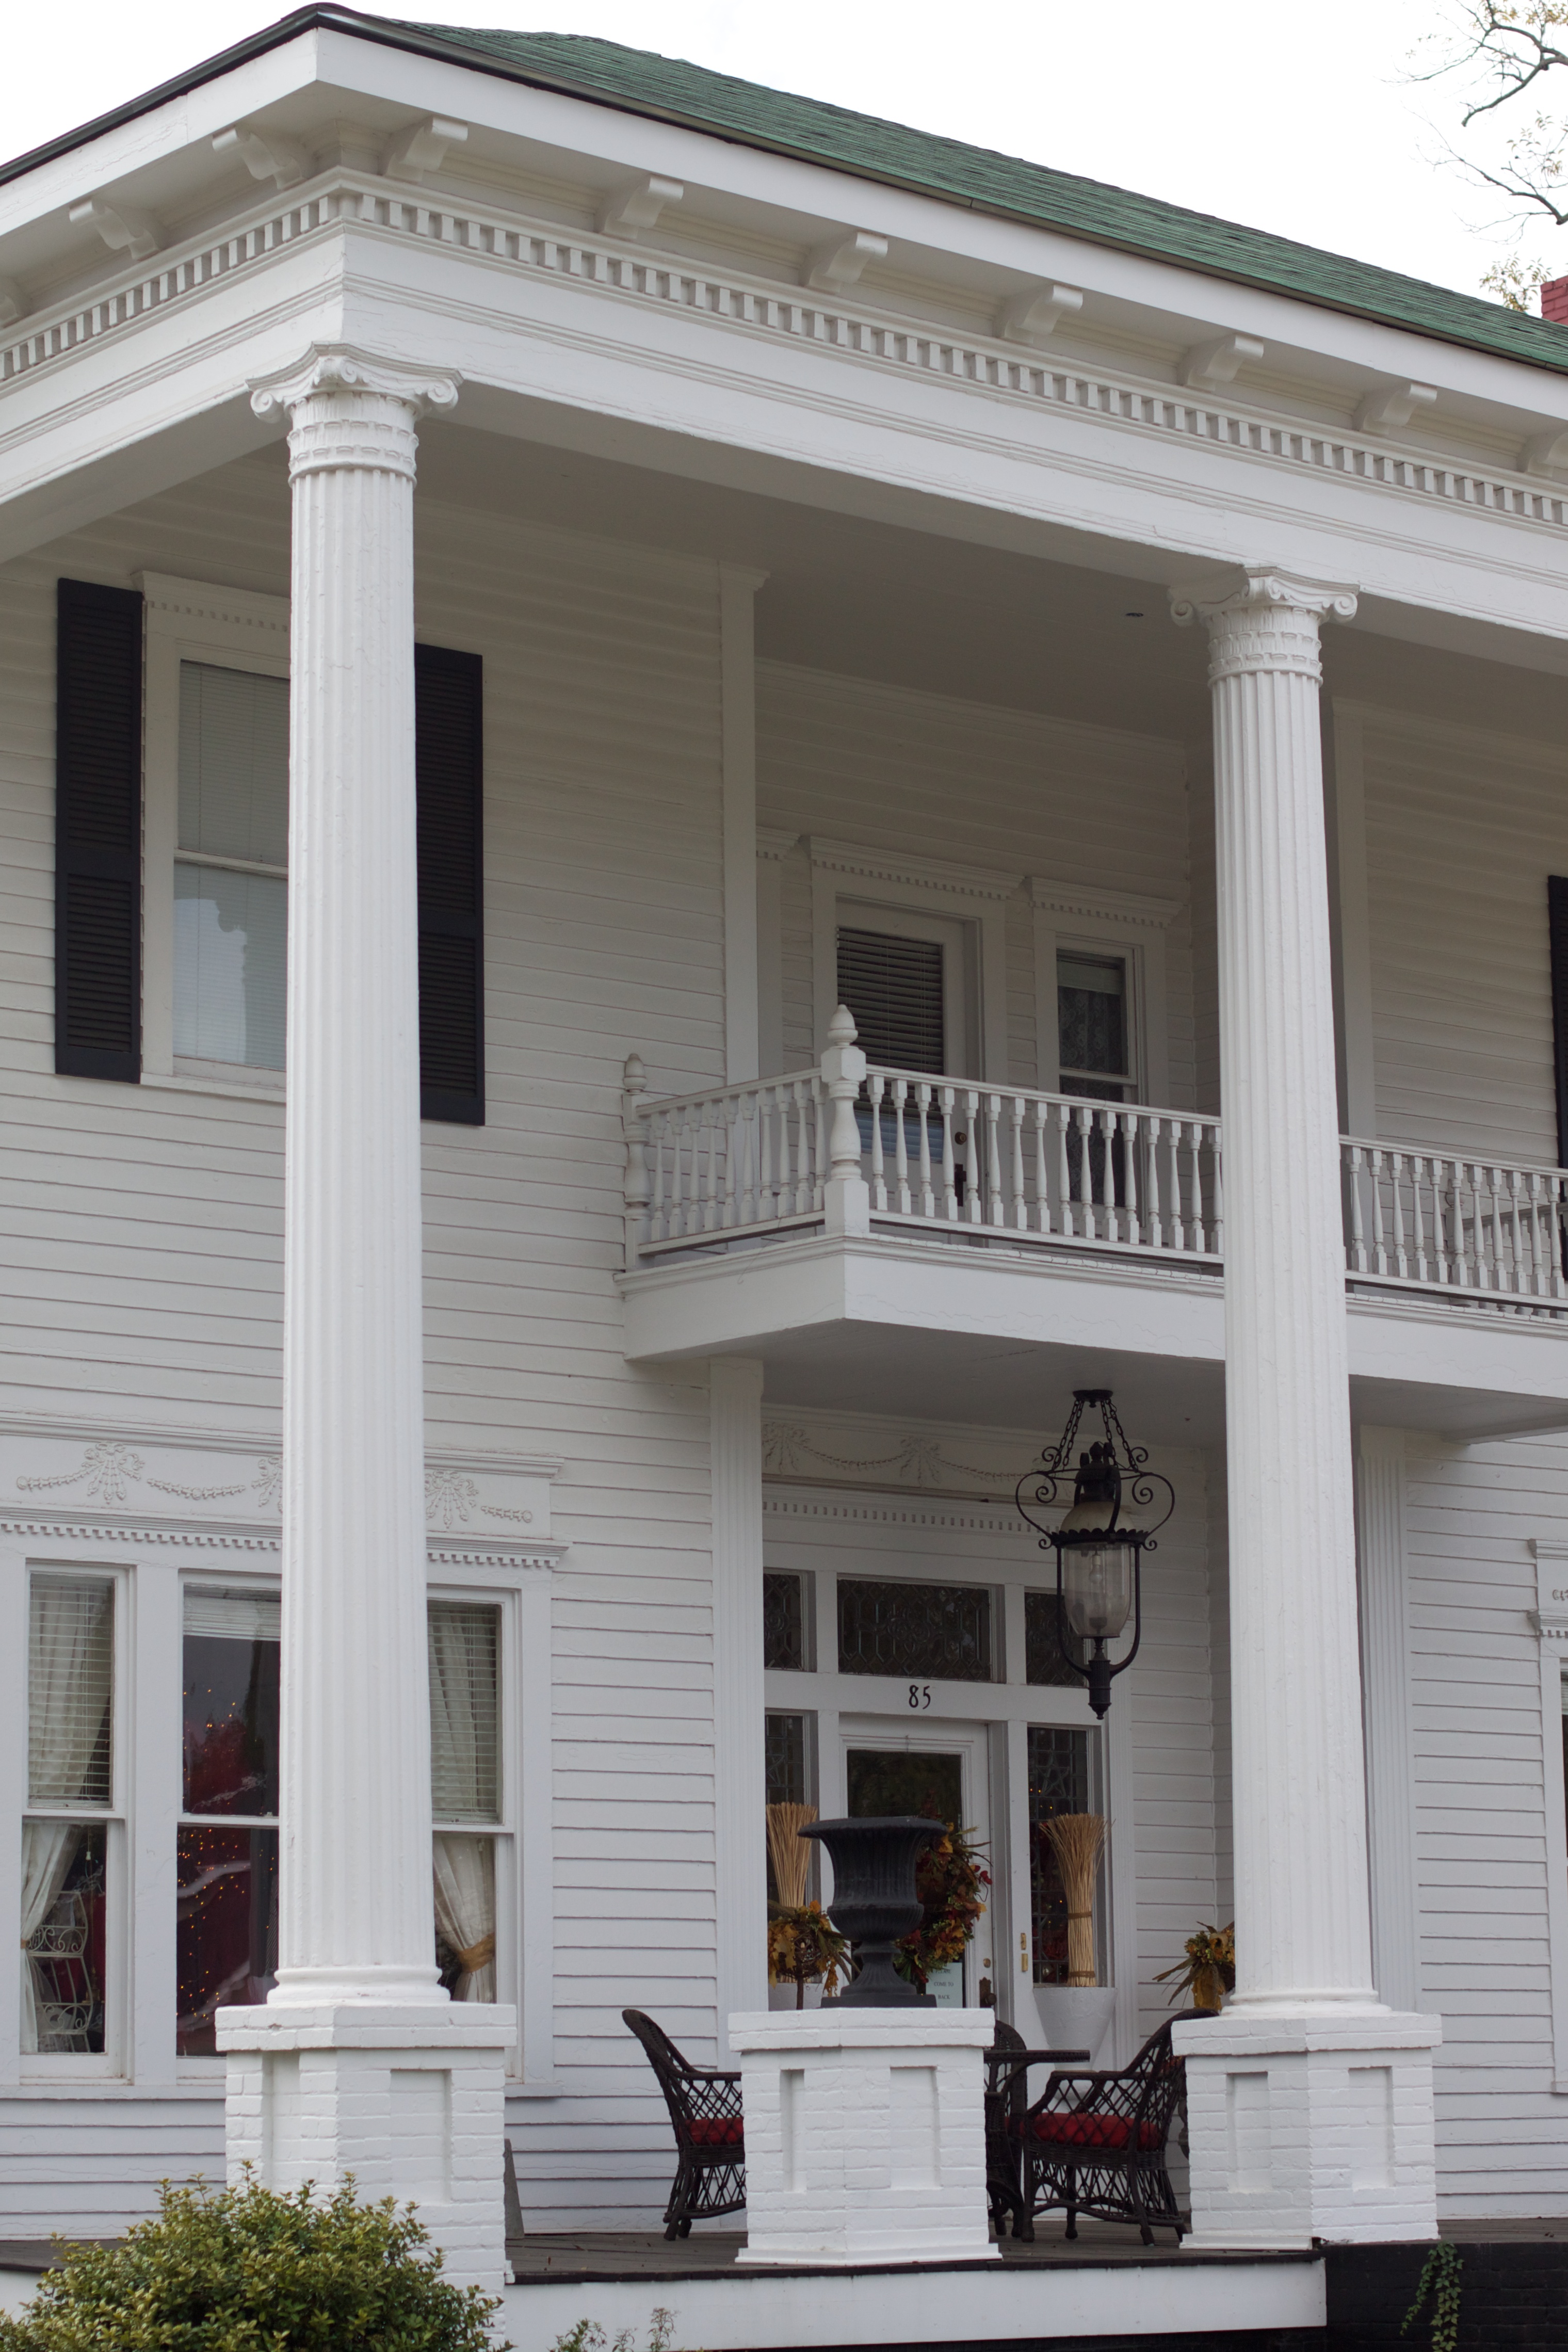
architecture, mansion, house, window, roof, building, home, porch, column, facade, property, interior design, orangery, estate, odyssey, siding, outdoor structure